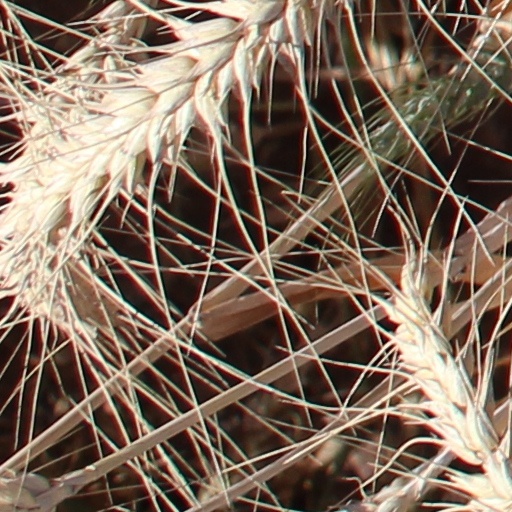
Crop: wheat